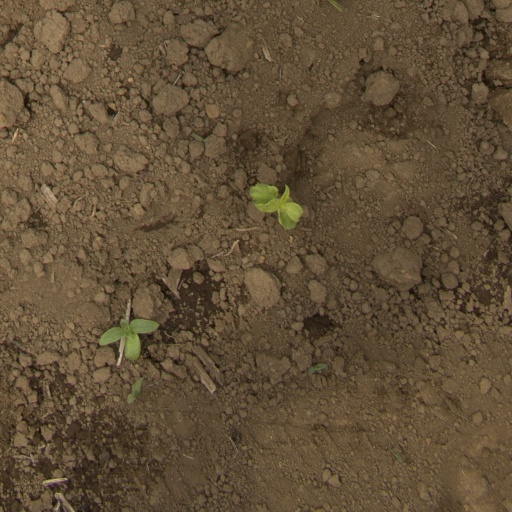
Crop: Jerusalem artichoke